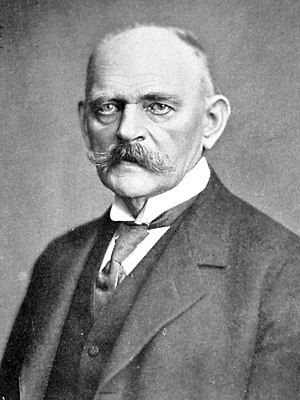
Regeringen Neergaard I
Niels Thomasius Neergaard (27. juni 1854 - 2. september 1936). Dansk politiker og historiker, konseilspræsident fra 1908 til 1909 og statsminister fra 1920 til 1924.
Regeringen Neergaard I var Danmarks regering 12. oktober 1908 – 16. august 1909.